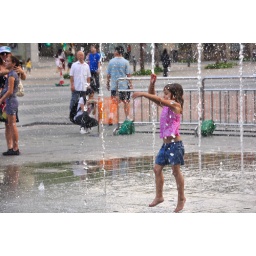
girl dancing in water